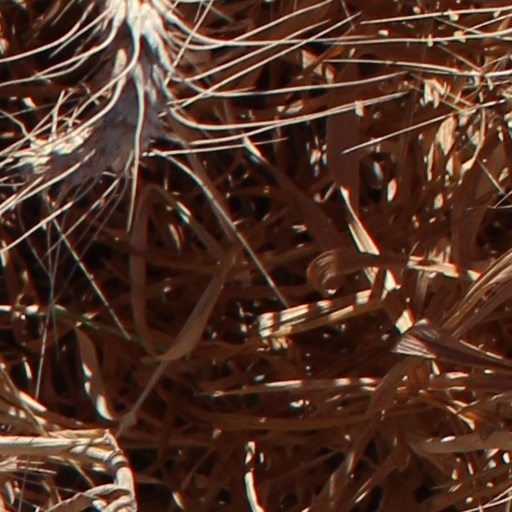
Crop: wheat